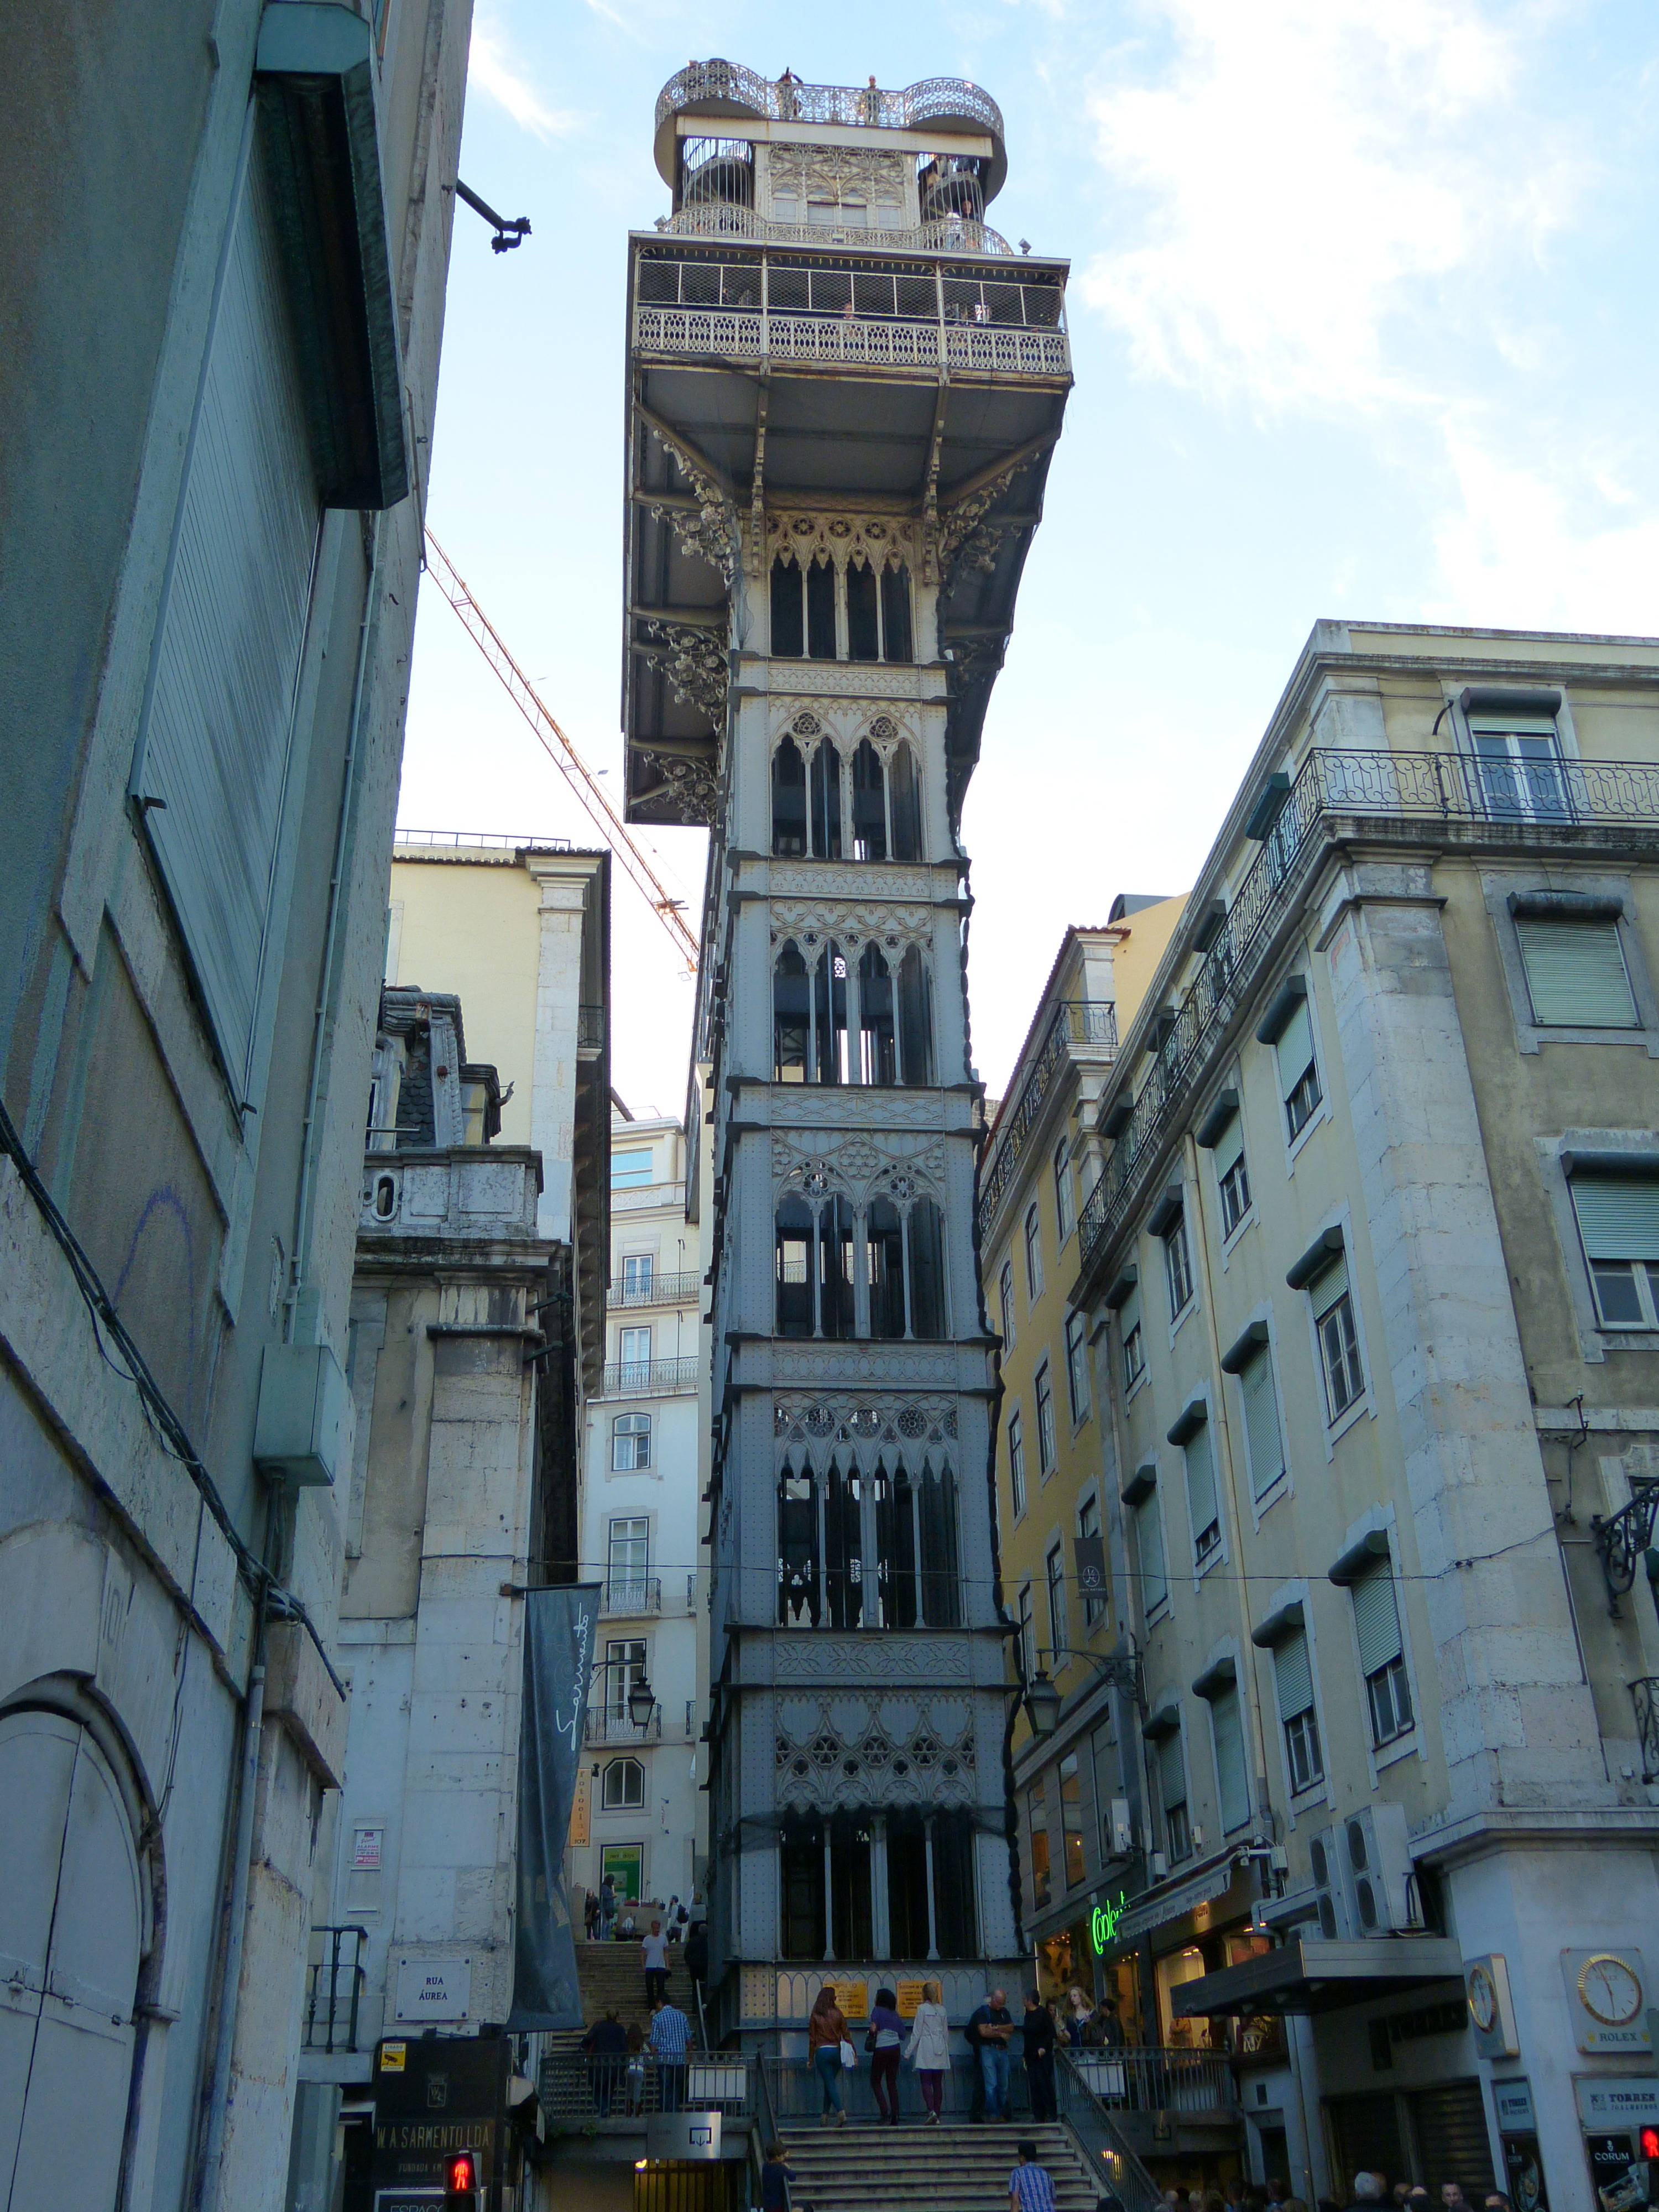
architecture, road, street, town, city, skyscraper, cityscape, downtown, tower, landmark, facade, tower block, portugal, elevator, lisboa, lisbon, metropolis, neighbourhood, steel structure, tours, elevador de santa justa, passenger elevator, urban area, human settlement, metropolitan area, elevador do carmo